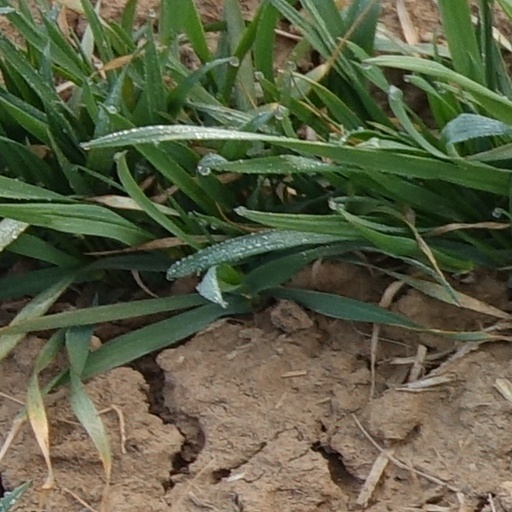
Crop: wheat